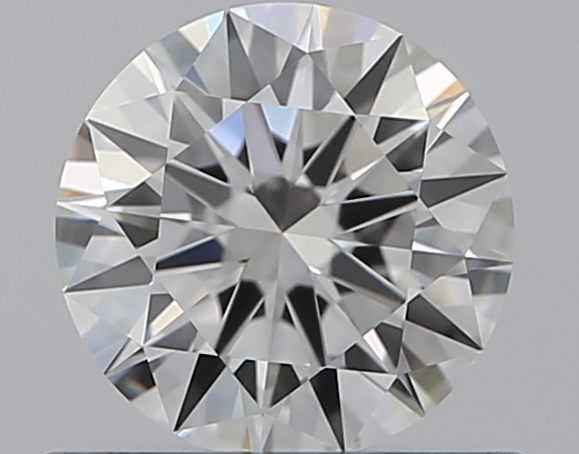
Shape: round
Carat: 0.5
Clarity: VVS2
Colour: H
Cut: EX
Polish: EX
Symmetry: EX
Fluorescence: M
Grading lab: GIA
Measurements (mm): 5.17 x 5.19 x 3.08